The Windjammer

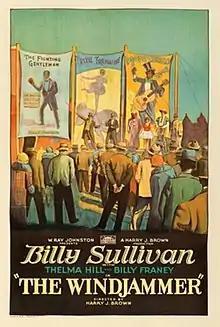

The Windjammer is a 1926 American silent action film directed by Harry Joe Brown and starring Billy Sullivan, Thelma Hill and Billy Franey. It was distributed by the independent Rayart Pictures, the forerunner of Monogram Pictures.